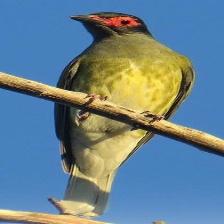
Species: AUSTRALASIAN FIGBIRD
Scientific name: SPHECOTHERES VIEILLOTI